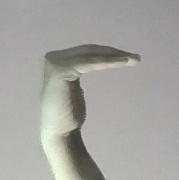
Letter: haa